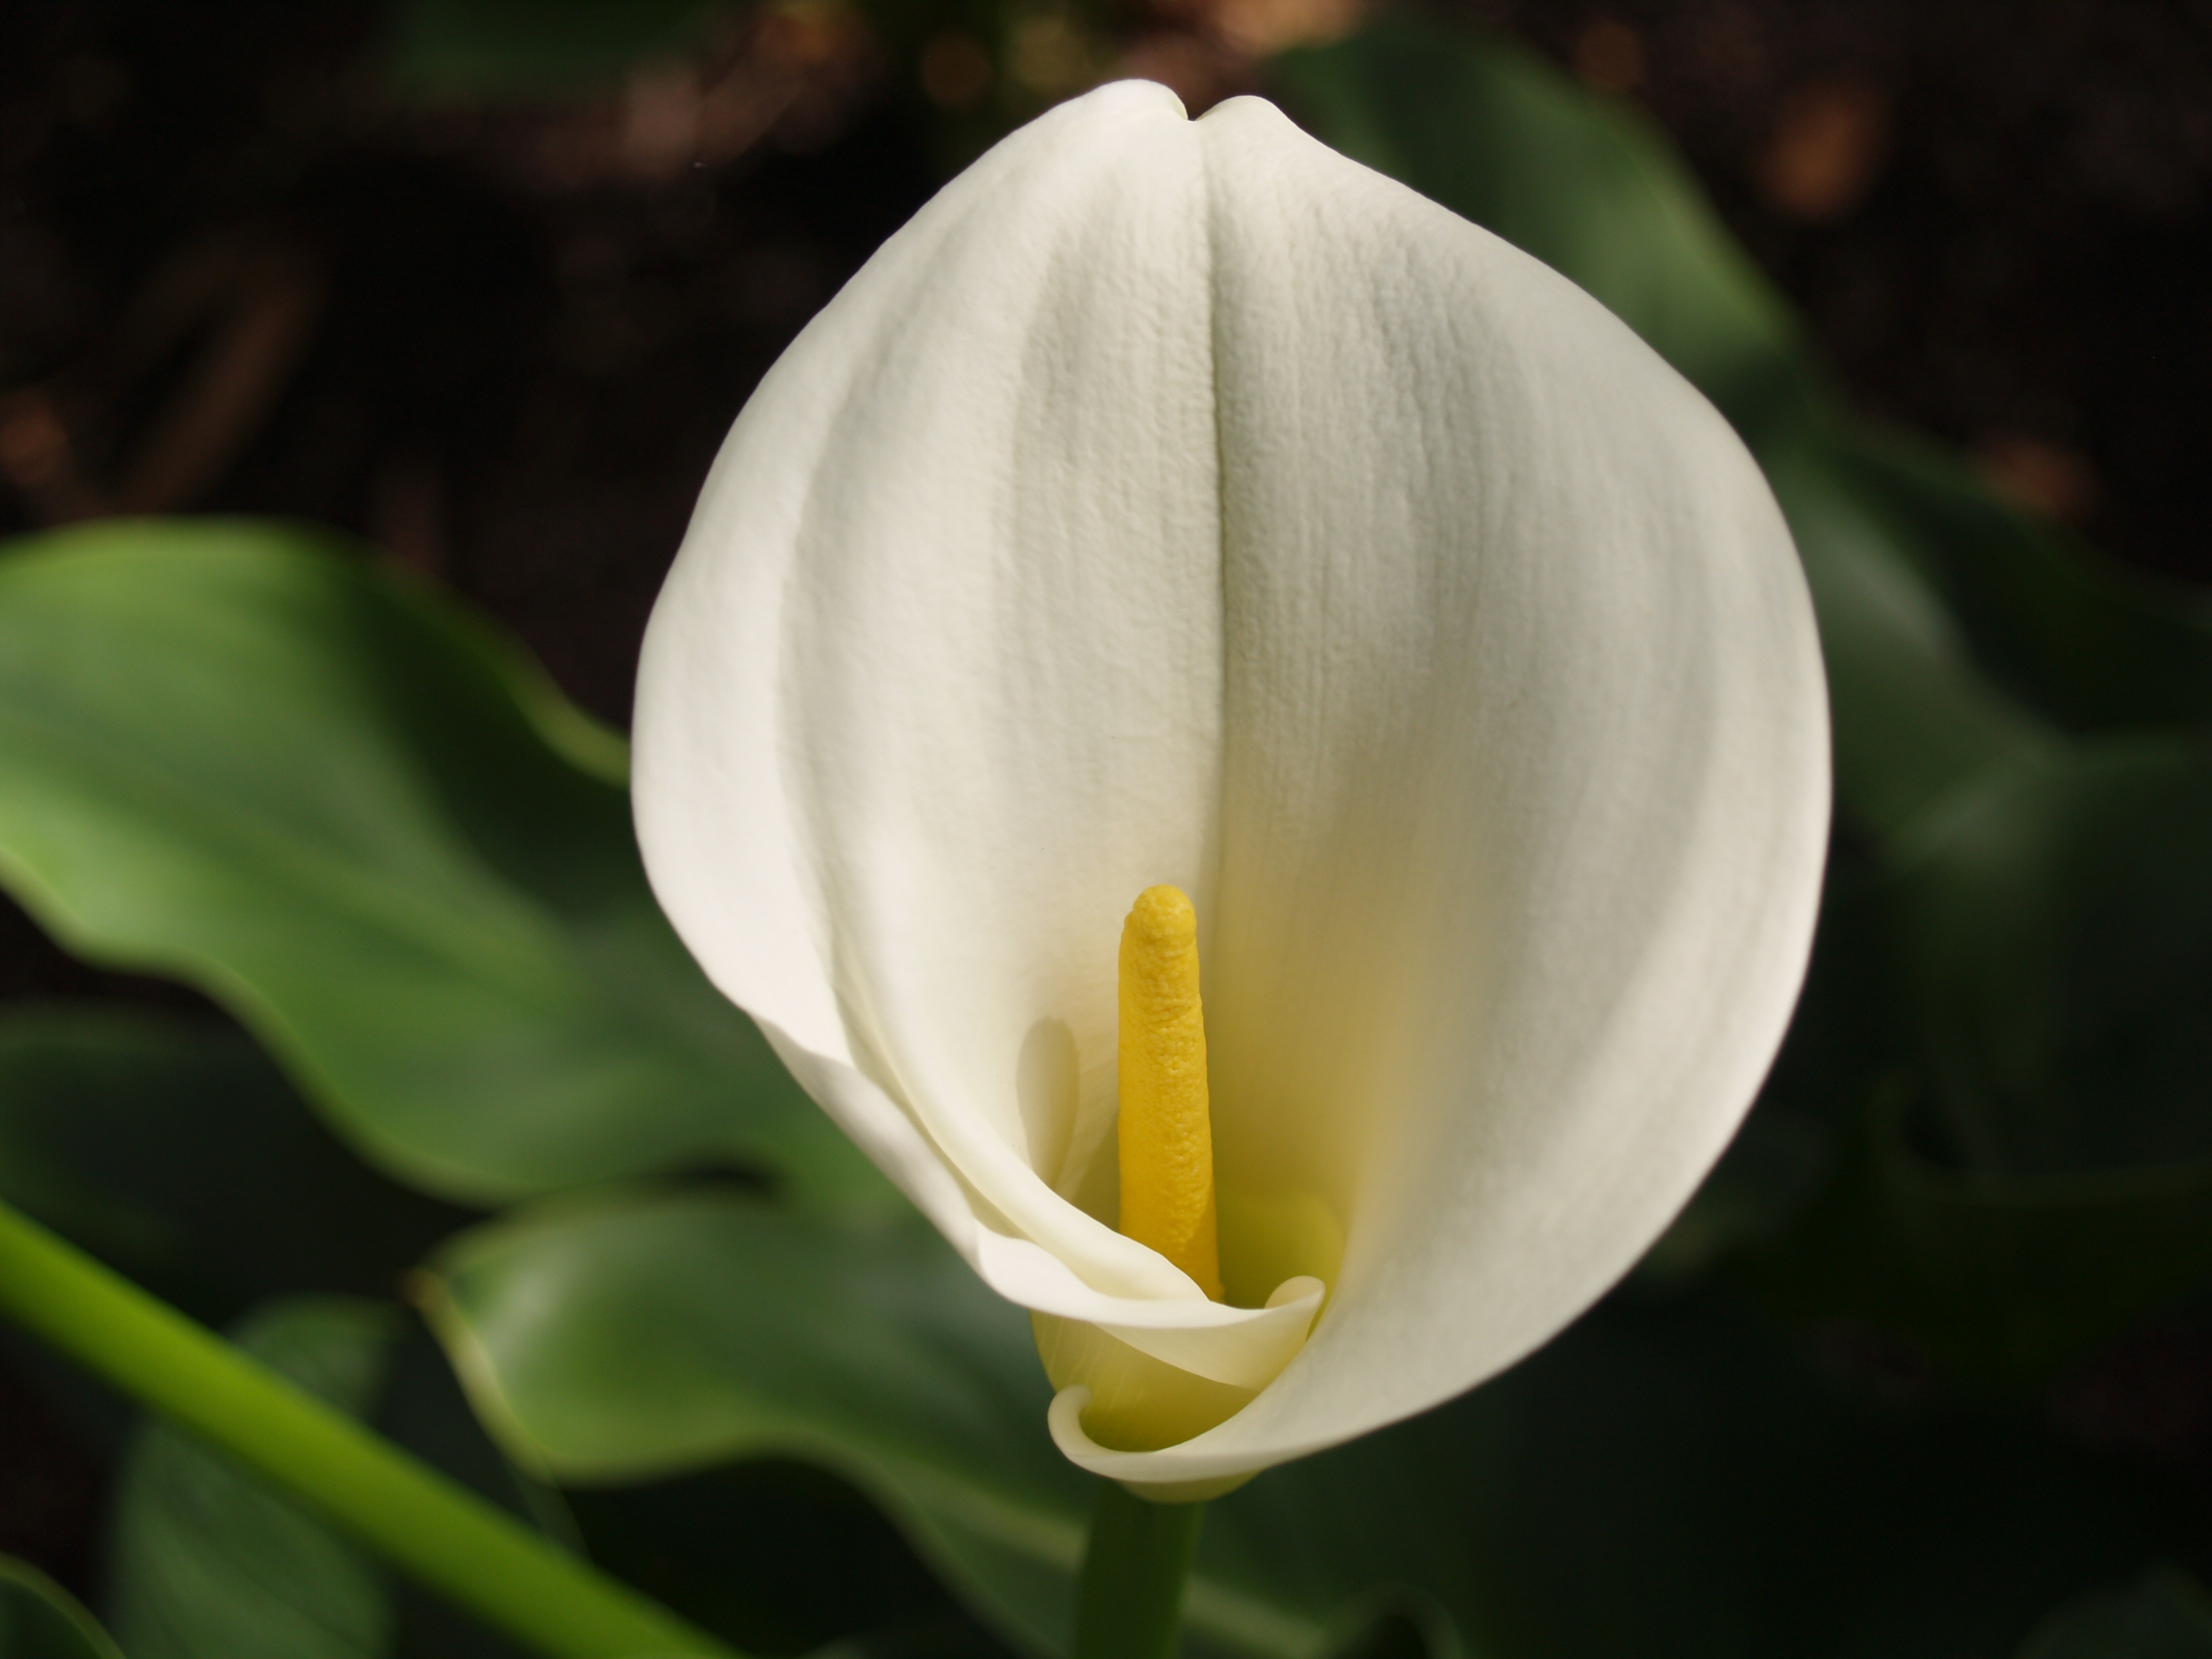
nature, blossom, plant, white, flower, petal, bloom, floral, spring, natural, flora, botanical, wildflower, close up, lily, calla, arum, macro photography, herbaceous plant, plant stem, computer wallpaper, one petal, amaryllis family, alismatales, arum family